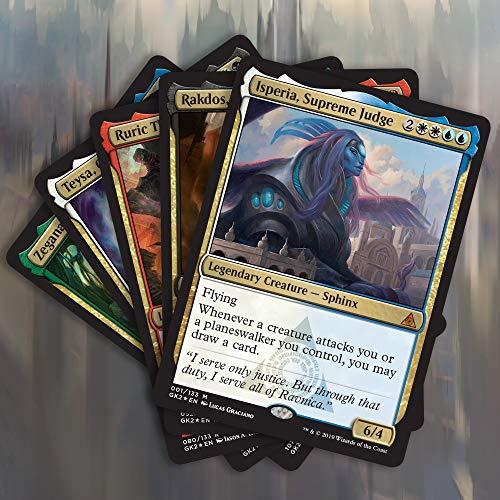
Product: Magic: The Gathering Ravnica Allegiance Guild Kits | 5 Ready-To-Play 60-Card Decks | Accessories | Factory Sealed
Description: Ravnica allegiance guild kits include everything you need to represent your guild, from upholding the law with the azorius Senate to reveling in Carnage with the cult of Rakdos.
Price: $92.18
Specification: ProductDimensions:8.7x7.4x6inches|ItemWeight:2.3pounds|ShippingWeight:2.3pounds(Viewshippingratesandpolicies)|ASIN:B07NGQNMHY|Itemmodelnumber:C50040000|Manufacturerrecommendedage:13yearsandup